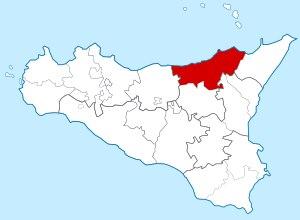
Le diocèse de Patti est un diocèse de l'Église catholique en Italie, suffragant de l'archidiocèse de Messine-Lipari-Santa Lucia del Mela et appartenant à la région ecclésiastique de Sicile.